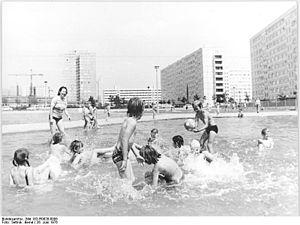
Par une journée de grande chaleur de l'année 1976, des enfants jouent dans une pataugeoire.